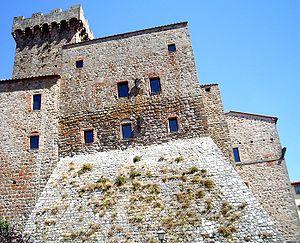
La forteresse aldobrandesque définit le type des forteresses construites par la famille Aldobrandeschi pendant la période médiévale dans leur région de la Toscane du sud centrée sur Santa Fiora, en province de Grosseto.